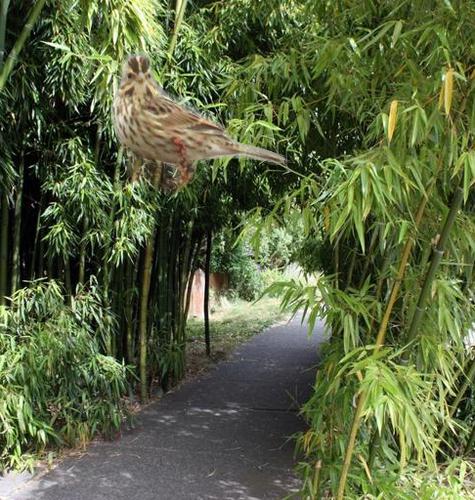
Bird species: Vesper_Sparrow
Bird type: landbird
Background: land